Kevin Oh

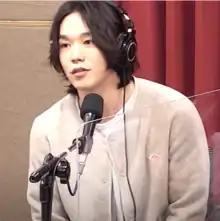
Kevin Oh in Oct 2020

Kevin Oh (born August 29, 1990), is a South Korean and American singer-songwriter. He is the winner of "Superstar K7". He released his first EP, "Stardust", on January 20, 2017. He was also a contestant on the JTBC show, "Superband".